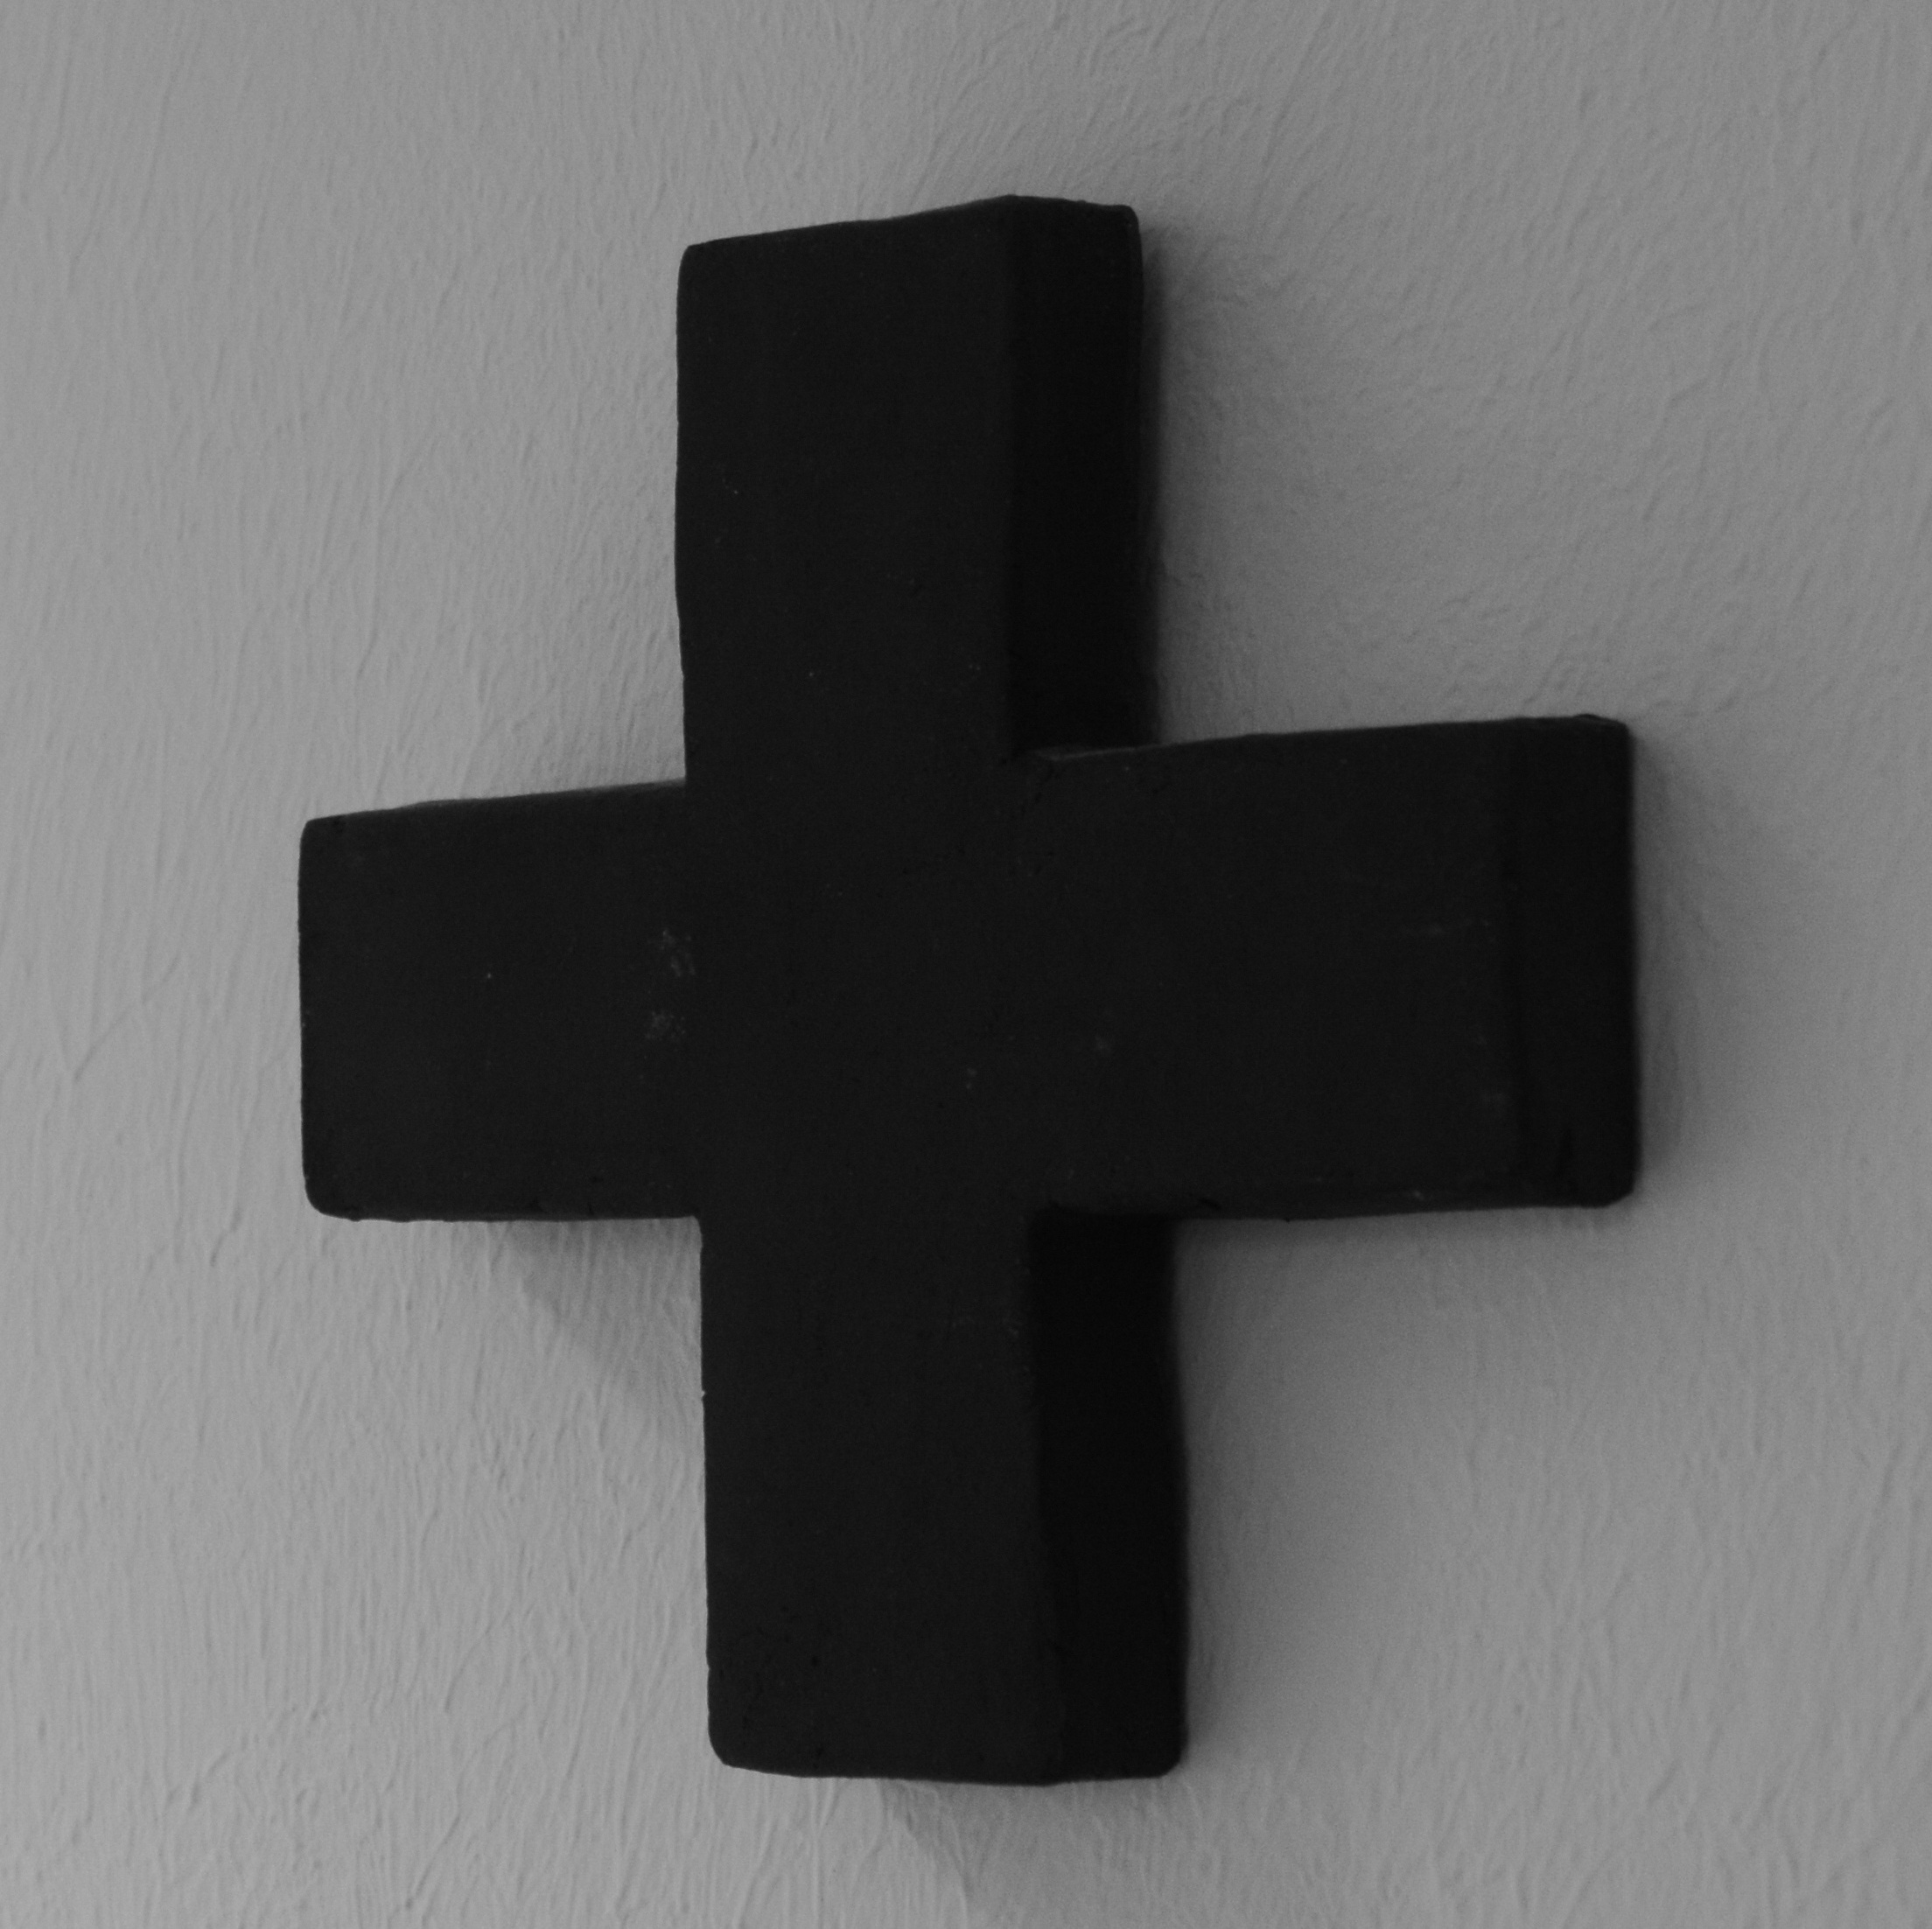
symbol, cross, black white, wooden cross, font, faith, christianity, crucifix, catholicism